Battle of Kaiserslautern (1794)

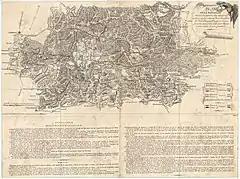
Map of a later Battle of Kaiserslautern on 20 September 1794

On 23 May, Ambert and Saint-Cyr heard the sound of gunfire and rode out to investigate. They discovered that the "Army of the Rhine" was under assault to the east. Saint-Cyr convinced Ambert that it was time to withdraw, since it was likely that their own lines would soon be attacked in force. Before anything more could be done, the Prussian attack materialized. Saint-Cyr successfully managed the retreat of the forward elements behind the Lauter River. Then Ambert determined to retreat in two columns, personally taking the left column while Saint-Cyr led the right column. Möllendorf planned to envelop and capture Ambert's division entirely, sending out Kleist's division to head off the French retreat. A flying column under Gebhard Leberecht von Blücher was sent to cut the link between the two French armies but this effort failed. The French were favored by the terrain in which the roads to the rear went through narrow passages, difficult for a pursuer to follow.